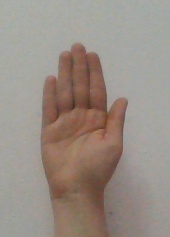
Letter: seen